Grove Hill Mansion

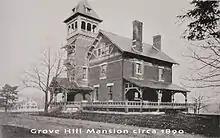
An 1890 photo of the mansion.

The Lucius Dimock home was built on the site of the Benjamin North homestead which was moved 100 yards to the north in 1879. The Grove Hill estate included a large fruit orchard, a greenhouse, and stables for several beautiful driving horses and carriages. A large barn housed Dimock's herd of cows. On the southern boundary was a high English-style stone wall.